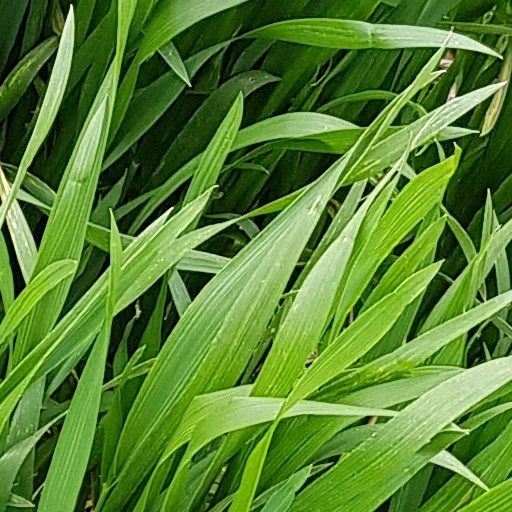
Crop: wheat